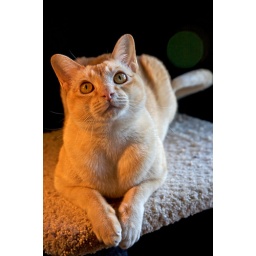
Pixy on top of his scratching post in a mixture of window spring sunshine and lamp light.